Camp Cady

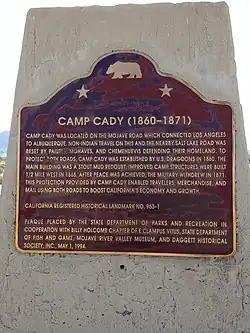
Camp Cady Marker

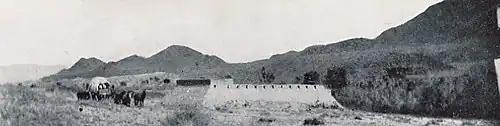
Camp Cady, California, in 1865

Camp Cady (1860–1861, 1866–1871) was a U.S. Army Camp, on the Mojave Road near the Mojave River in the Mojave Desert, located about 20 miles east of modern-day Barstow, California, in San Bernardino County, at an elevation of 1690 feet. Camp Cady was named after Major Albemarle Cady, 6th Infantry Regiment, who was a friend of Carleton and commander at Fort Yuma in 1860.